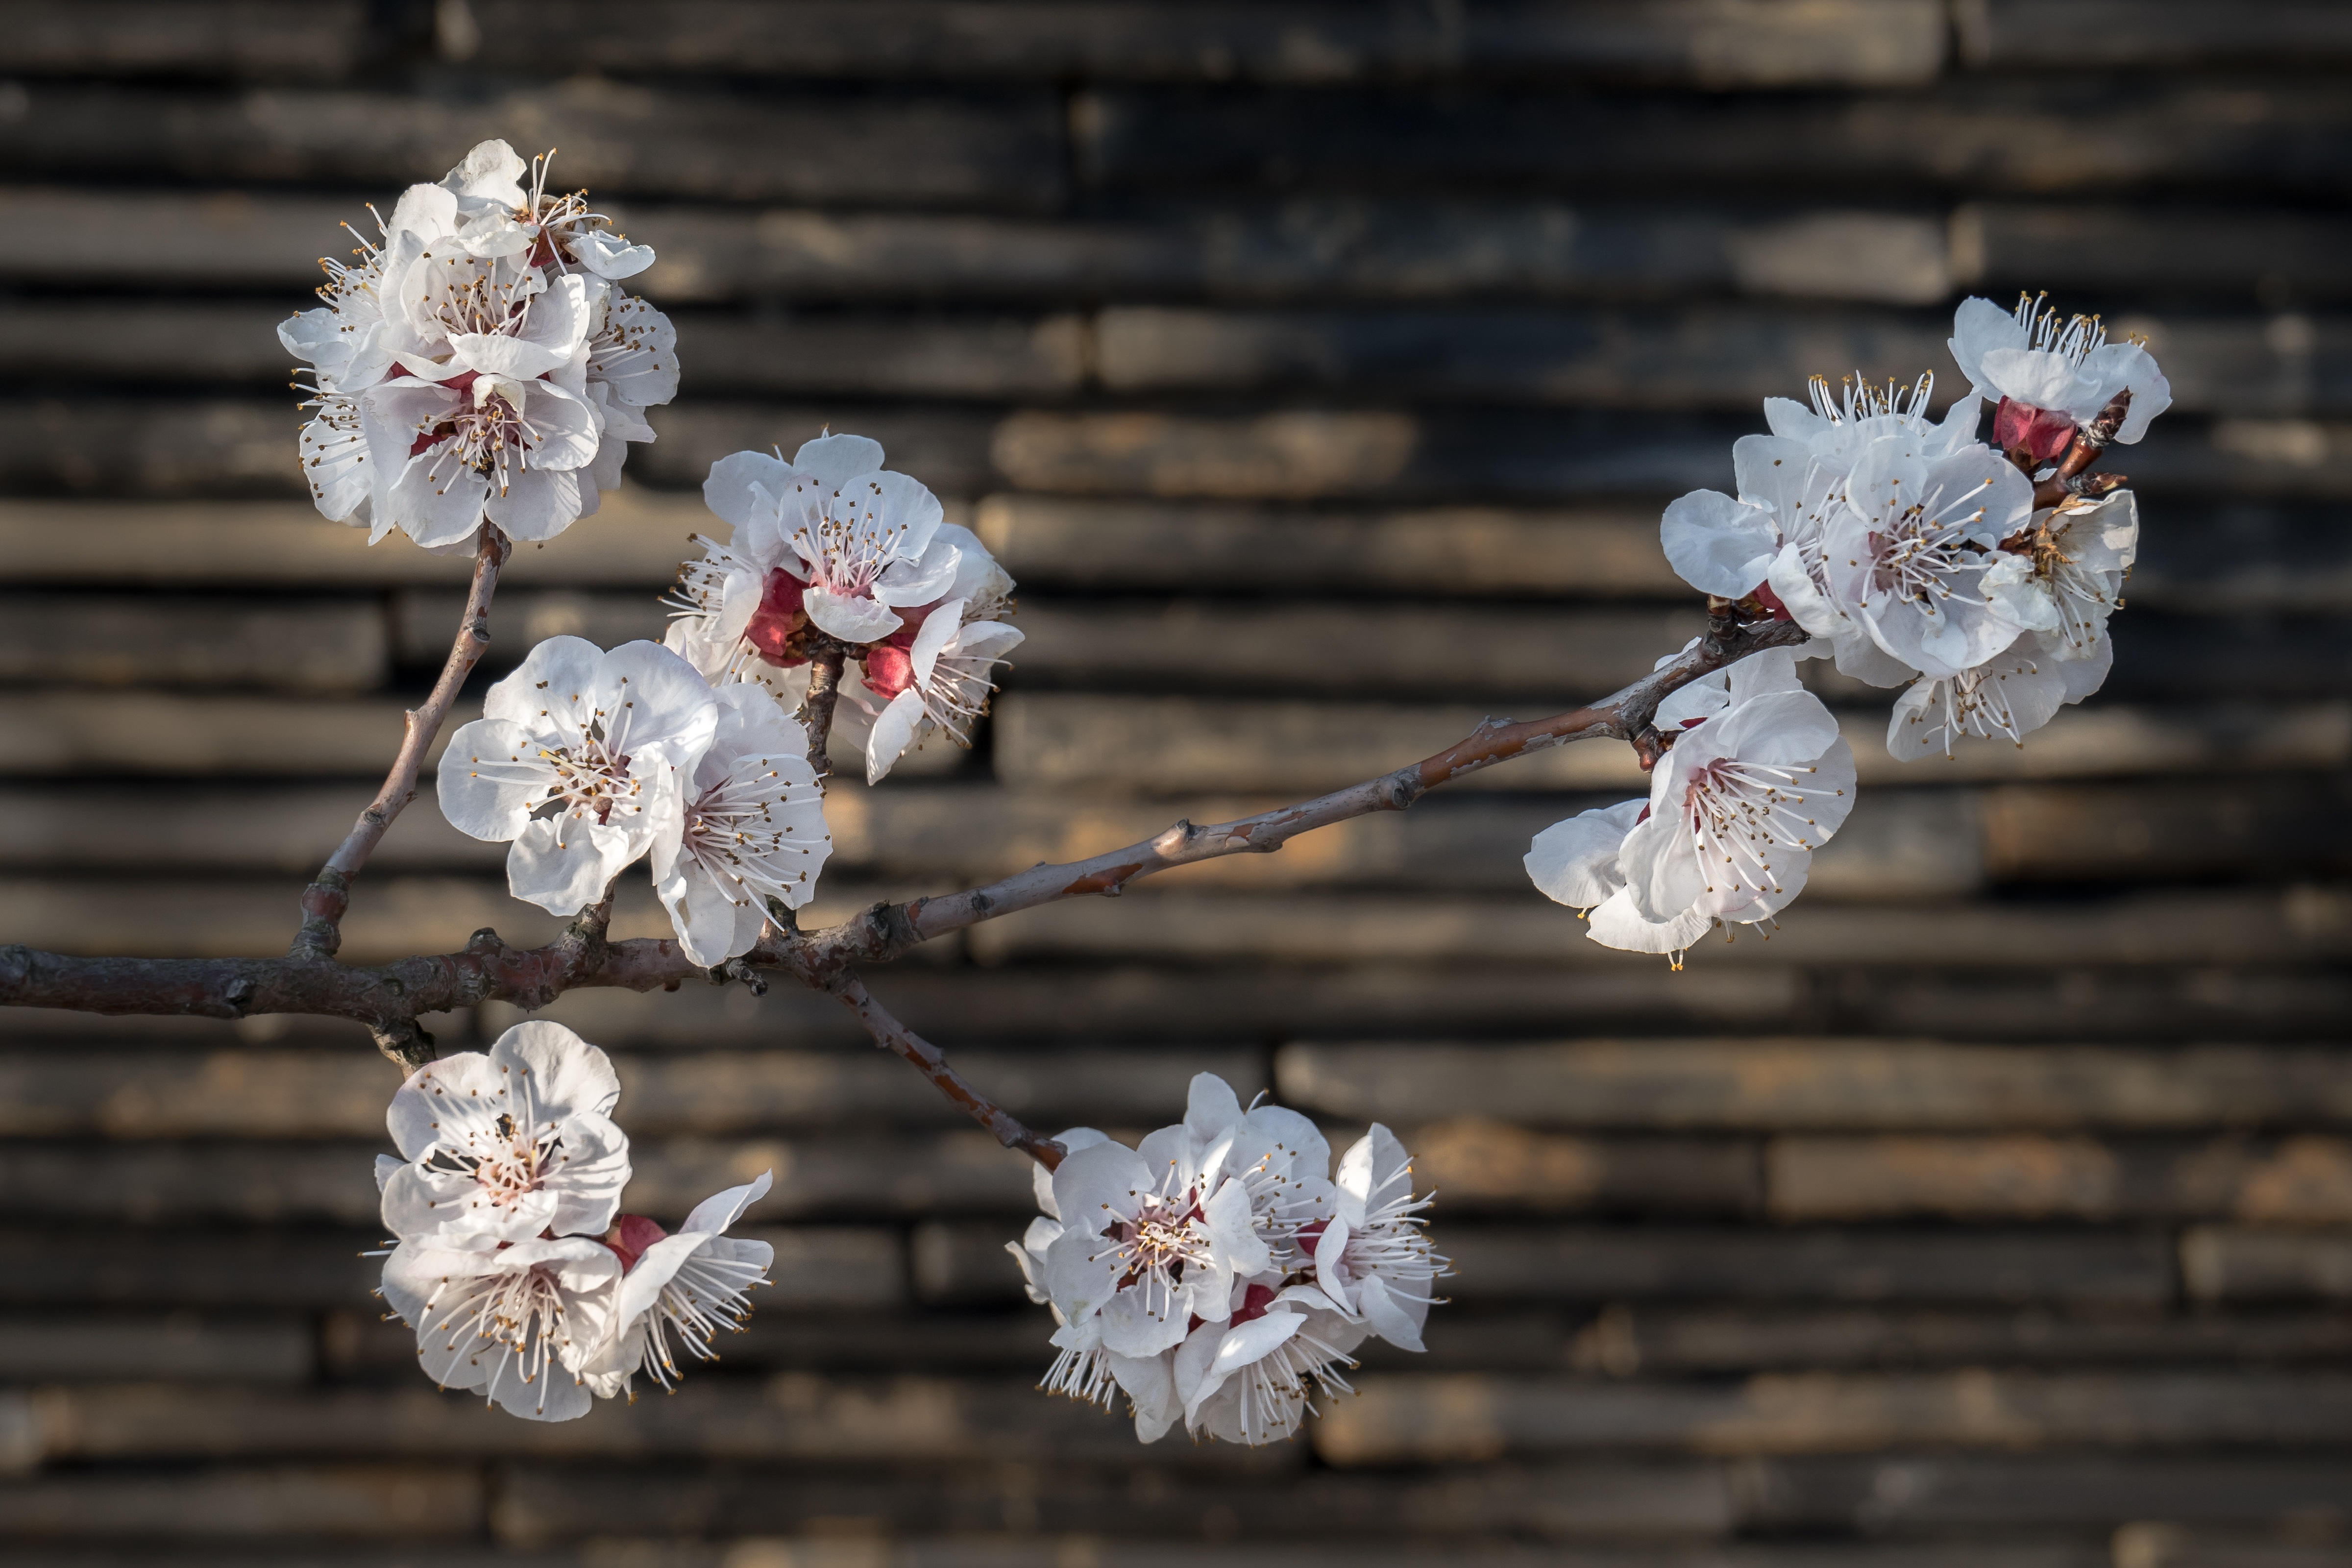
nature, branch, blossom, plant, wood, white, flower, petal, food, spring, produce, flora, cherry blossom, white flower, plants, twig, flowers, close up, april, sakura, floristry, macro photography, flower tree